List of birds of New England

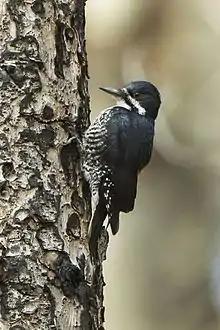
Black-backed woodpecker

Woodpeckers are small to medium-sized birds with chisel-like beaks, short legs, stiff tails, and long tongues used for capturing insects. Some species have feet with two toes pointing forward and two backward, while several species have only three toes. Many woodpeckers have the habit of tapping noisily on tree trunks with their beaks.